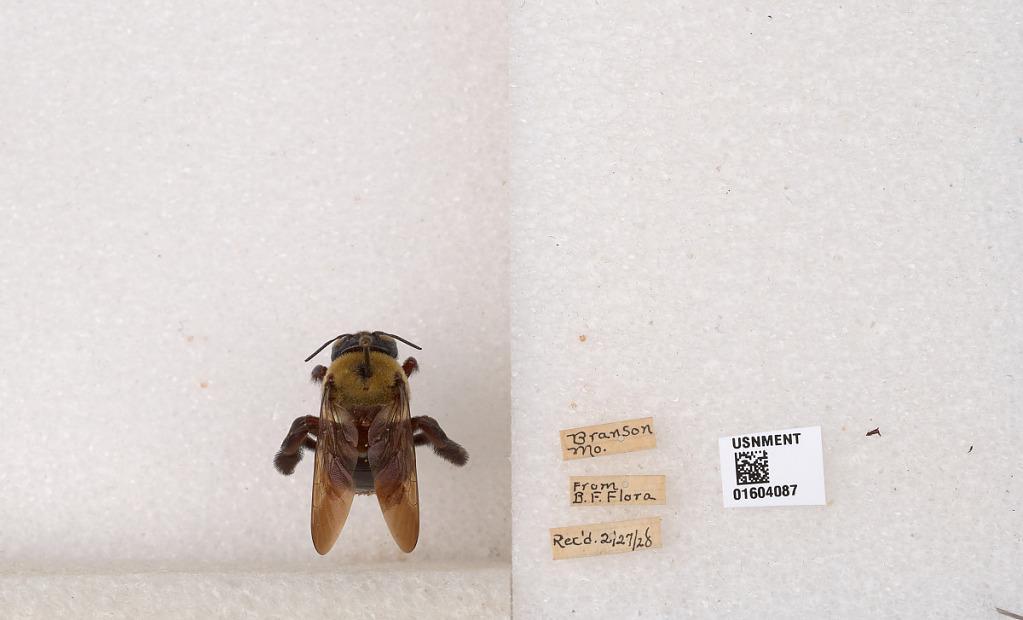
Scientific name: Xylocopa (Xylocopoides) virginica virginica (Linnaeus)
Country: United States
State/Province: Missouri
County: Taney
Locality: Branson
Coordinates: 36.6437, -93.2185